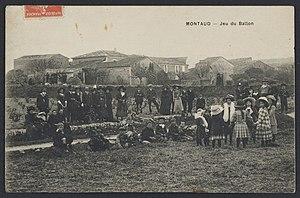
Montaud. - Jeu du ballon
Montaud est une commune française située dans le département de l'Hérault en région Occitanie. Les habitants de Montaud, sont appelés les Montaudois.